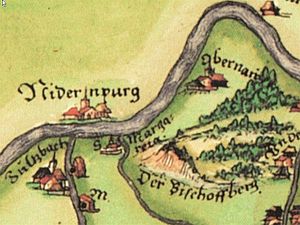
Niedernberg
Niedernberg på et kort fra 1562
Niedernberg er en kommune i Landkreis Miltenberg i Regierungsbezirk Unterfranken i den tyske delstat Bayern.